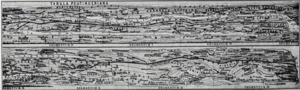
Le Périple de la Mer rouge ou Périple de la mer Érythrée est un « périple » rédigé en grec décrivant la navigation et les opportunités commerciales depuis les ports romano-égyptiens comme Bérénice le long de la côte de la mer Rouge, alors appelée mer Érythrée, et d'autres le long de l'Afrique orientale et de l'Inde. Cette route maritime desservait le commerce de l'ivoire, des épices, de la cannelle, de l'encens, du styrax, du lapis-lazuli, des topazes et turquoises, de la soie, de l'indigo, des esclaves, mais a aussi contribué à diffuser le christianisme en Inde, la notion de zéro en Méditerranée ainsi que diverses graines.